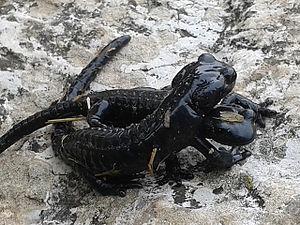
Salamandra atra est une espèce d'urodèles de la famille des Salamandridae. En français elle est nommée salamandre noire ou salamandre alpestre ou salamandre de montagne.
Salamandra atra est une espèce d'urodèles de la famille des Salamandridae. En français elle est nommée salamandre noire ou salamandre alpestre ou salamandre de montagne.